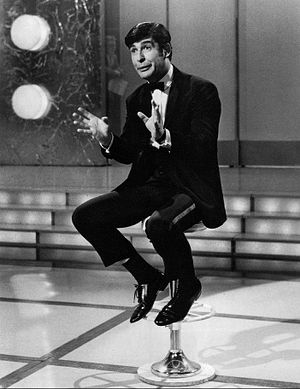
Dave Allen
Dave Allen i 1968
Dave Allen, født David Tynan O'Mahoney, var en irsk komiker, der især med sine tv-shows var meget populær i Storbritannien og Australien i 1960'erne og 1970'erne, i Danmark i 1970'erne.